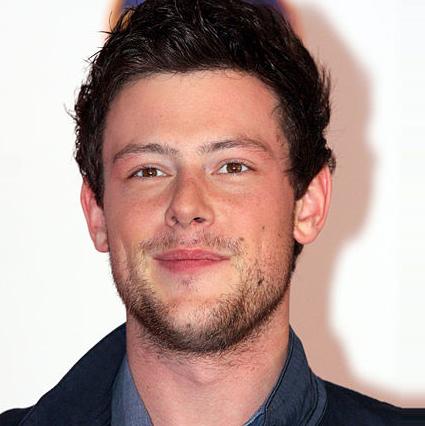
Age: 28